Giant Schnauzer

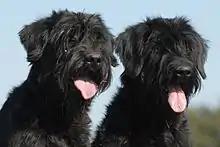
Two Giant Schnauzers

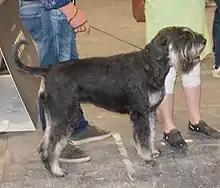
The Black and silver color became official in 2021

Although the Giant Schnauzer is a large and stocky dog, the 'Giant', in its name is not in comparison to other large dog breeds but in comparison to the Standard and Miniature Schnauzers. The AKC breed standard calls for males to stand from at the withers, and for females to stand from . Giant Schnauzers are square in shape, and should resemble a larger version of the Standard Schnauzer. The tail is long and the ears are small button ears carried high on the head. Where it is legal, it is possibly docked and the ears cropped.